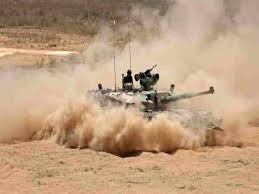
Label: T-72